Thomas Mathiesen

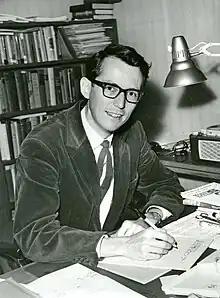
Thomas Mathiesen in 1965

Thomas Mathiesen (5 October 1933 – 29 May 2021) was a Norwegian sociologist, particularly known for his work in sociology of law. Considered one of the founders of sociology of law in Norway and, more generally, Scandinavia, Mathiesen did extensive research on prisons, surveillance technology and the power structures within society. Besides criminologist Nils Christie, Mathiesen is one of two Norwegian social scientists covered in the book "50 Key Thinkers in Criminology" (Routledge, 2009).